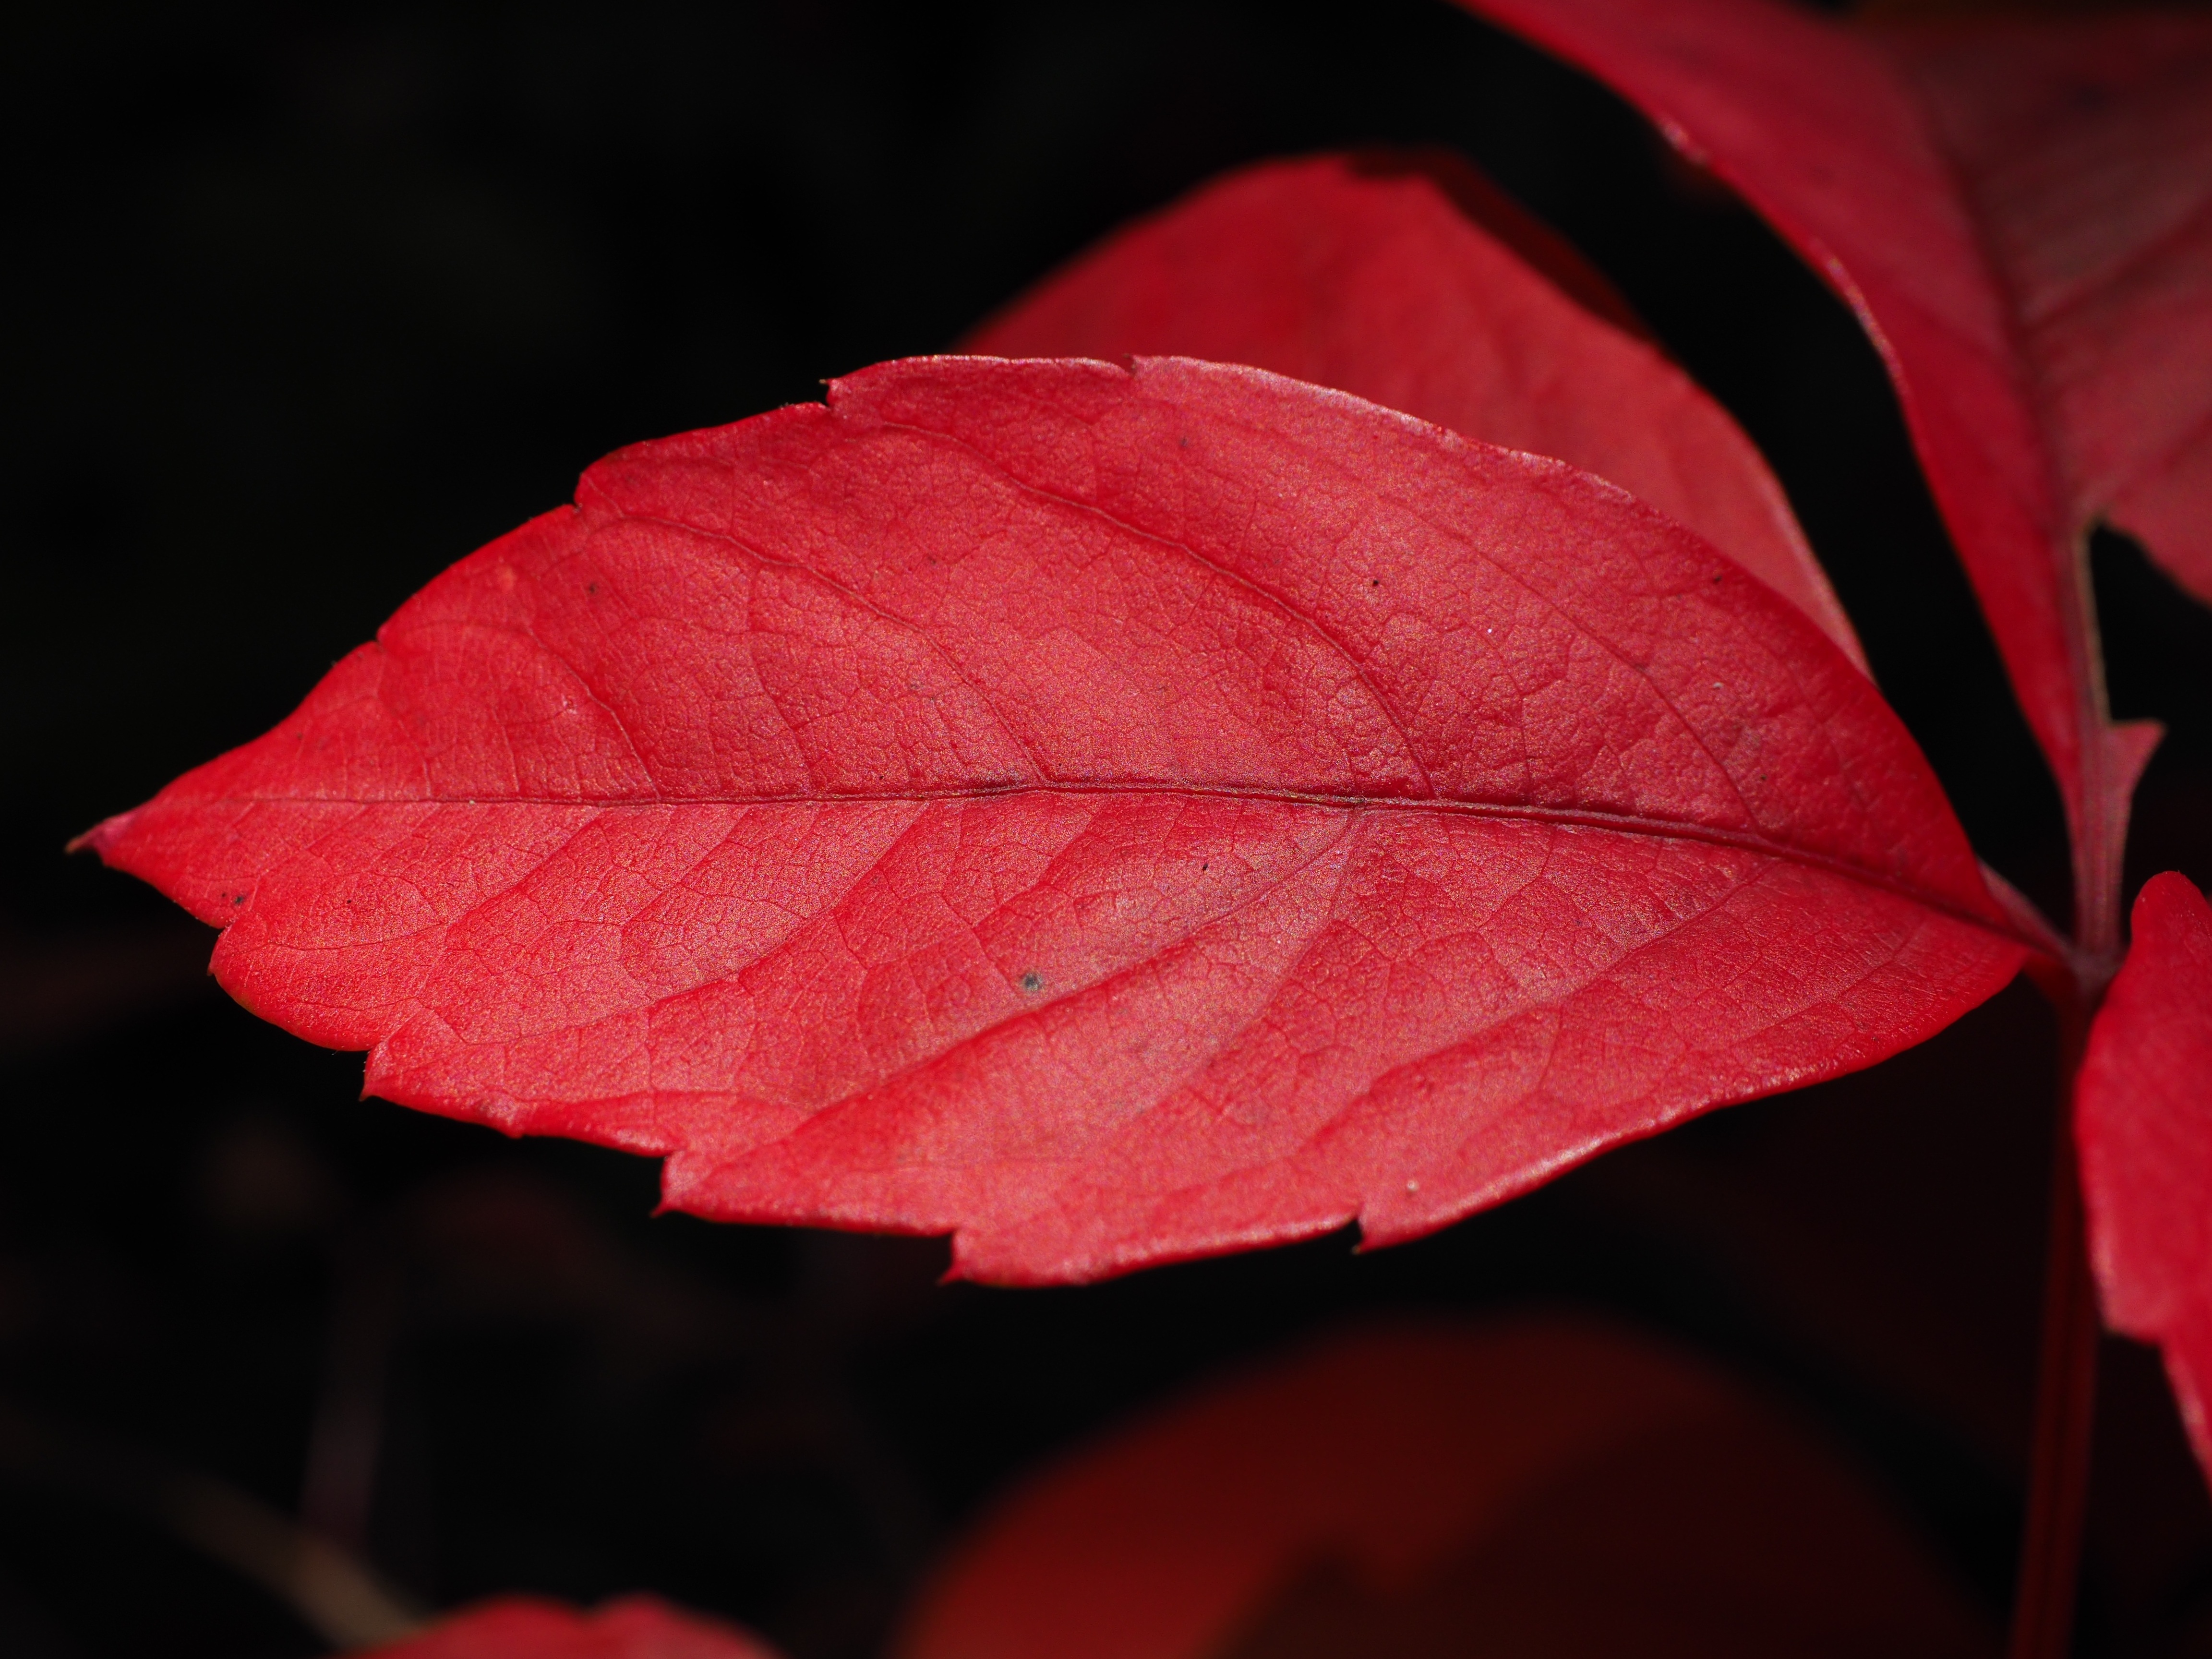
plant, wine, leaf, flower, petal, red, color, macro, autumn, climber, pink, close, flora, maple leaf, close up, coloring, leaves, veins, fall foliage, macro photography, colorful leaves, wine partner, vitaceae, grape crop, climbing mauerwein, ordinary jungfernrebe, plant stem, parthenocissus vitacea, parthenocissus inserta